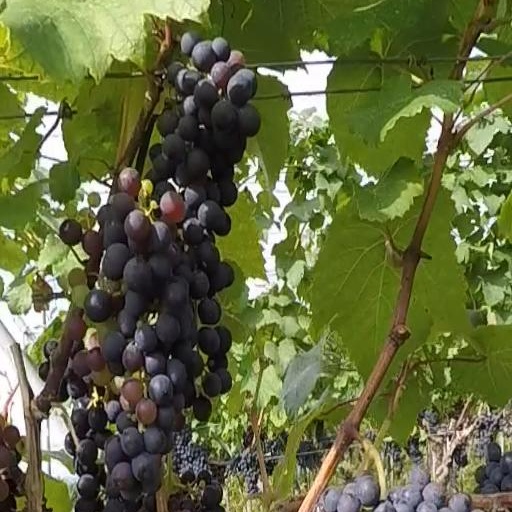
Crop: grape